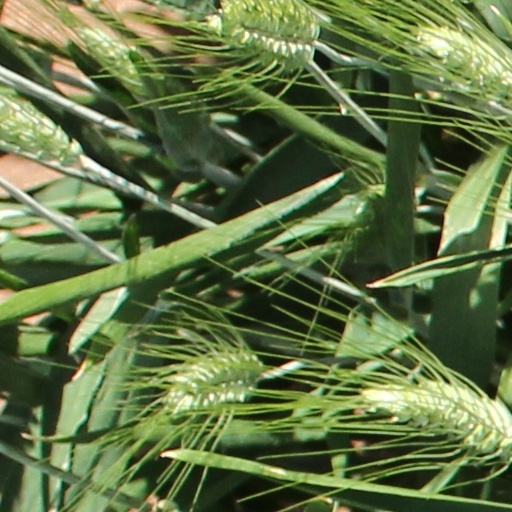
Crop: wheat